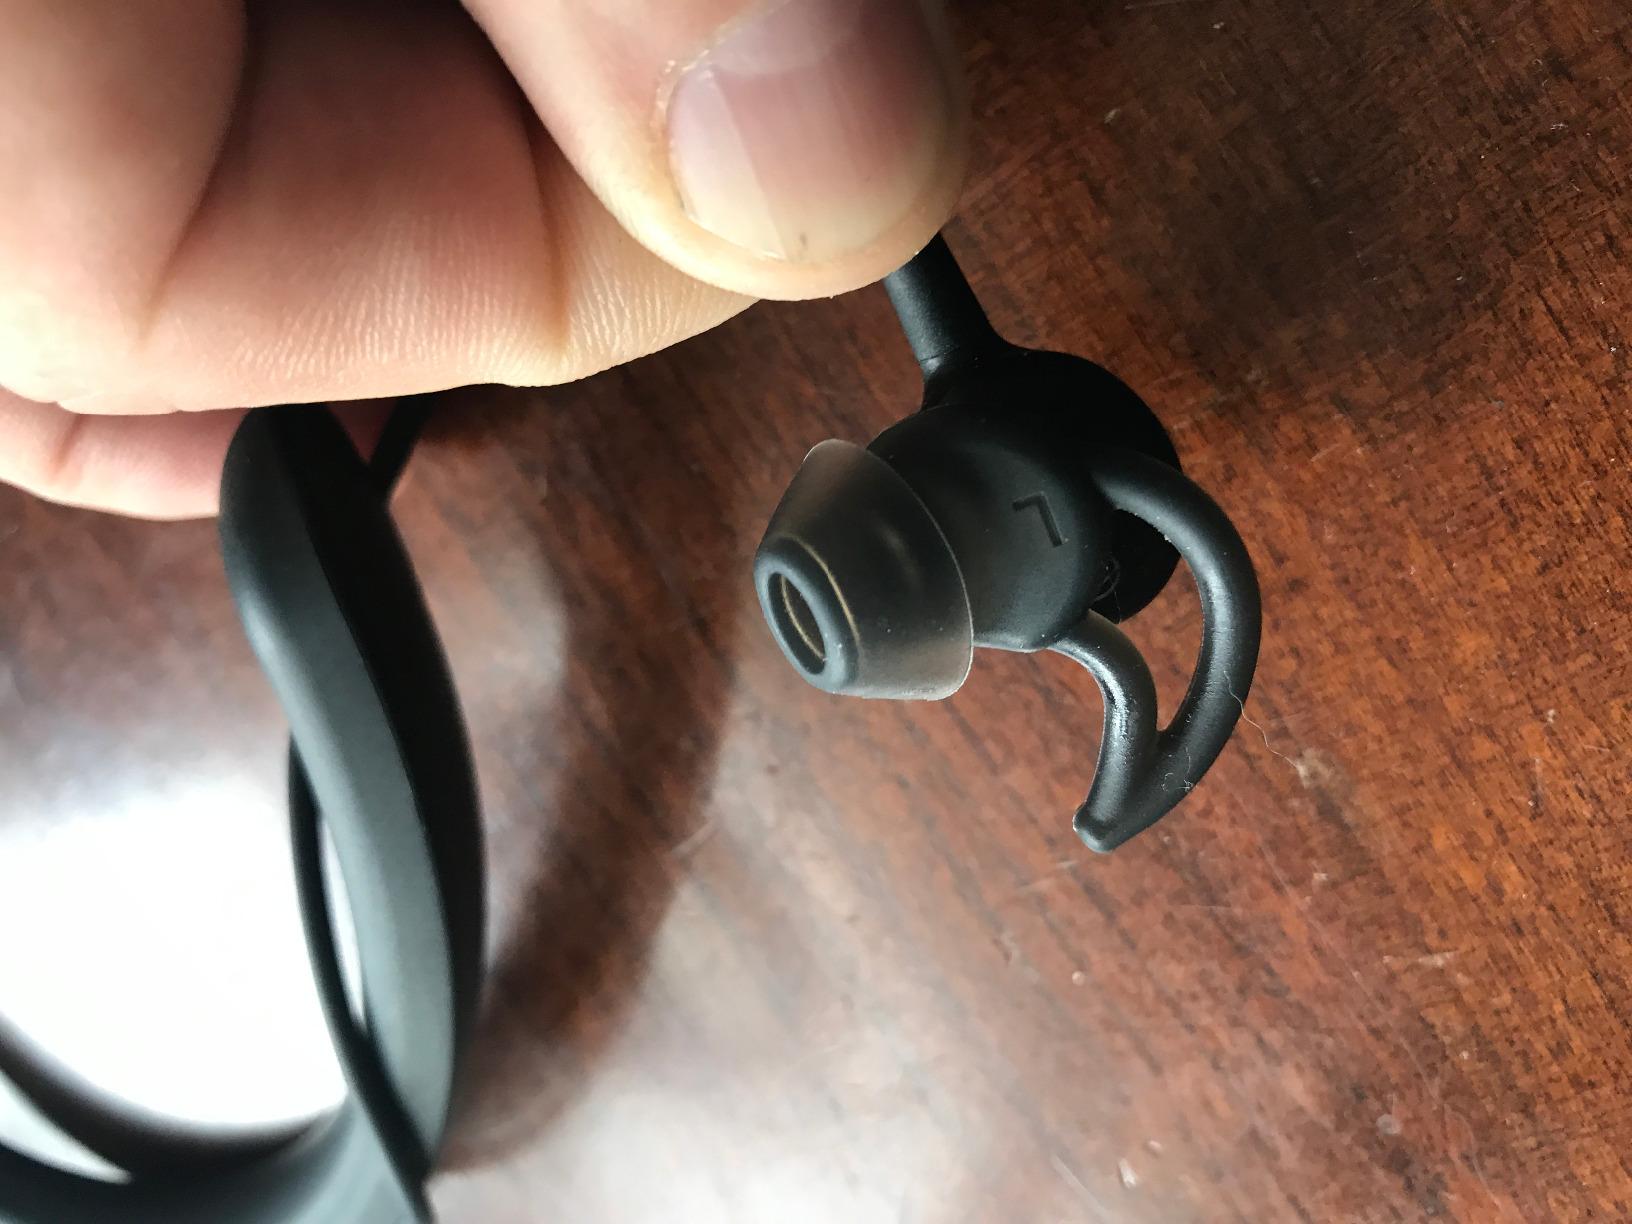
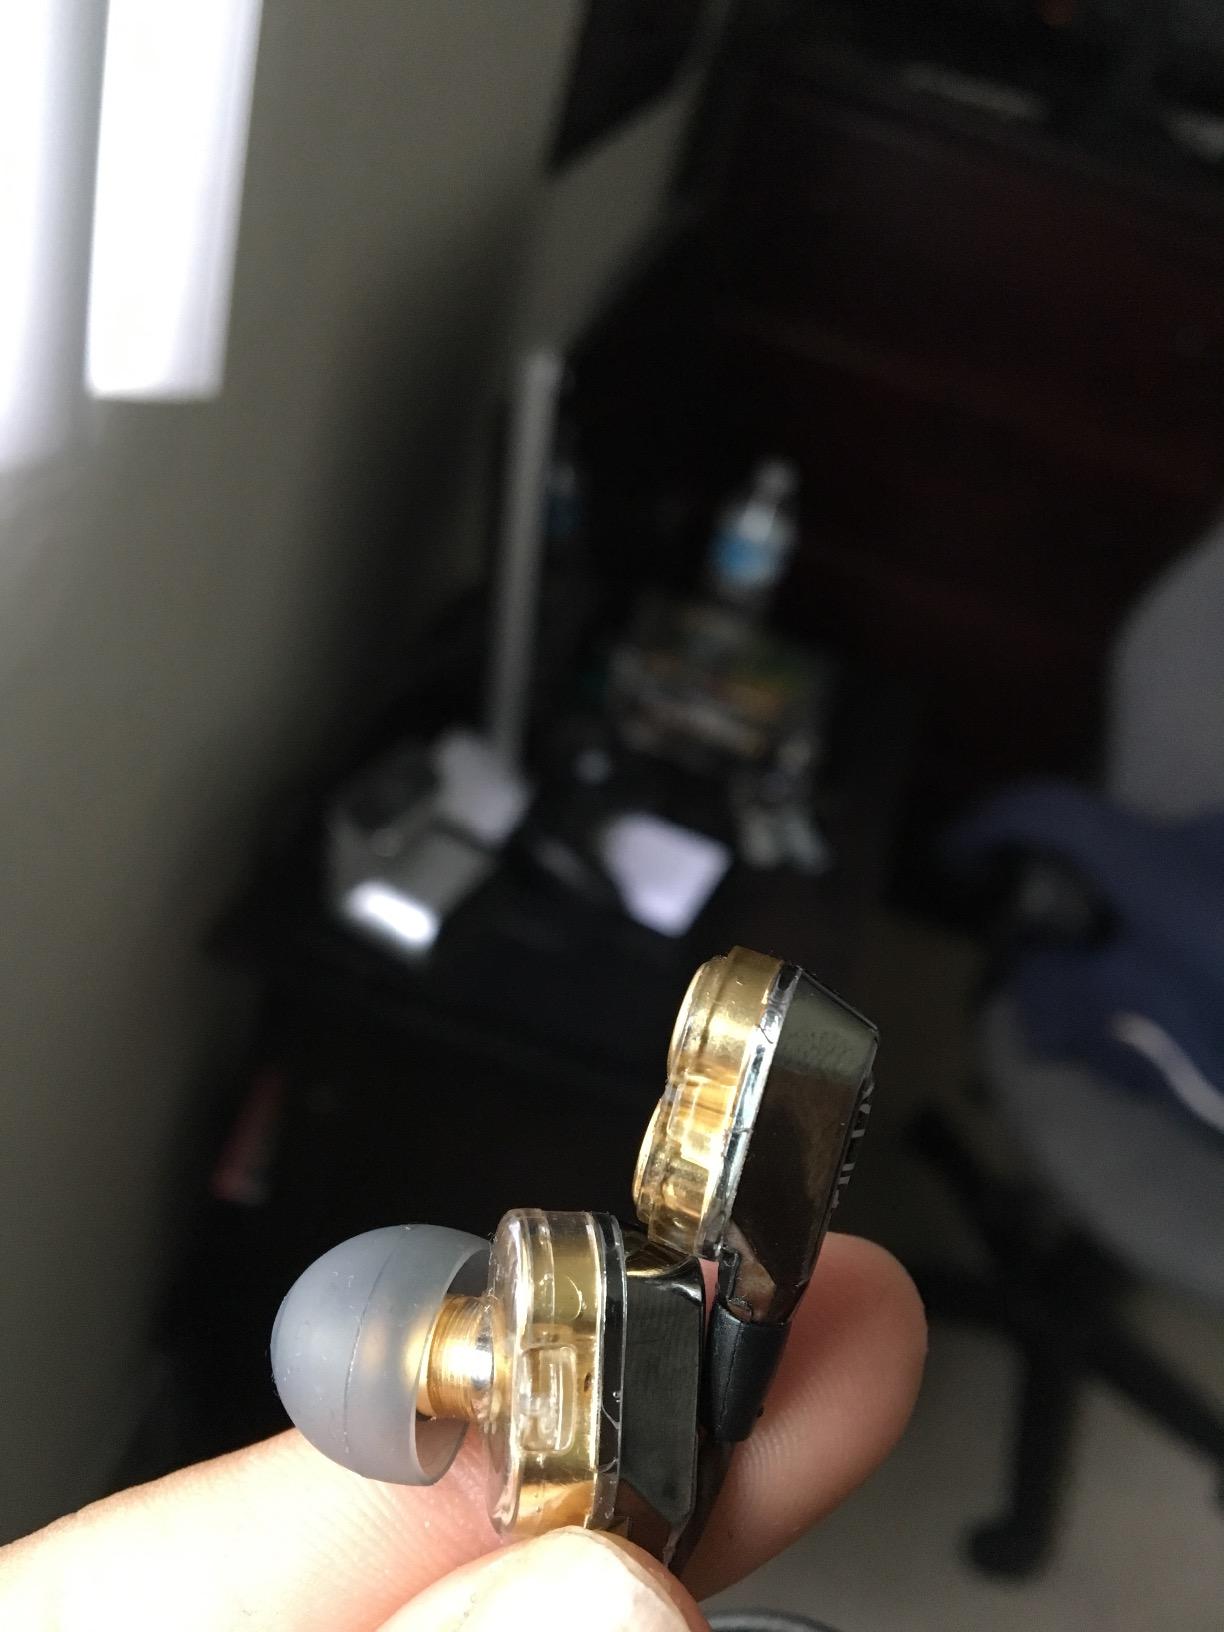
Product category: headphones
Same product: no